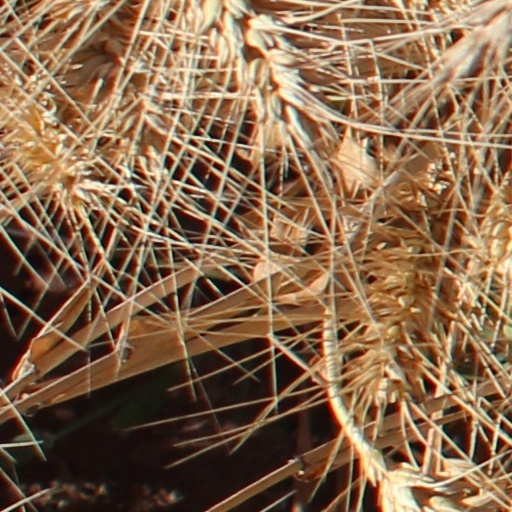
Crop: wheat